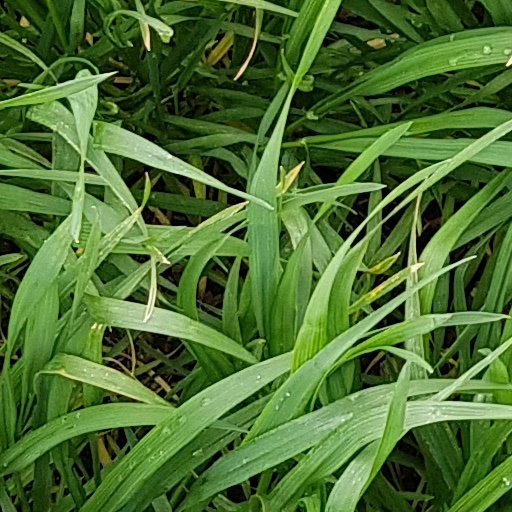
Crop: wheat